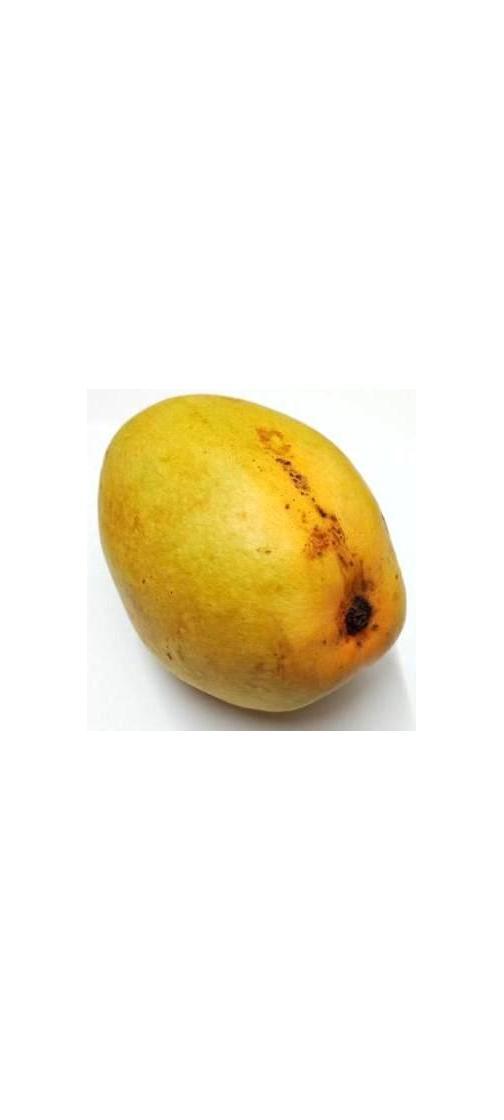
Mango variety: Bari-11